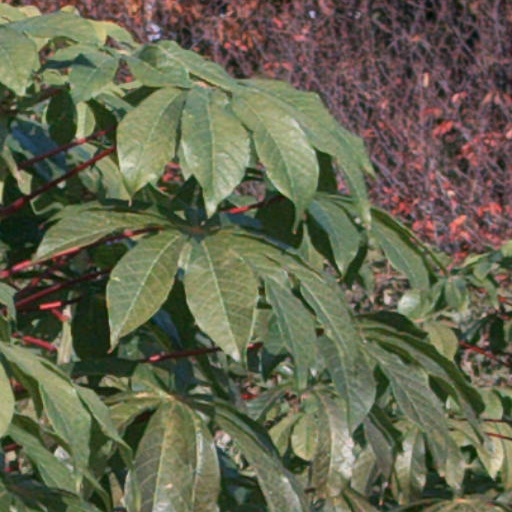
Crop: cassava